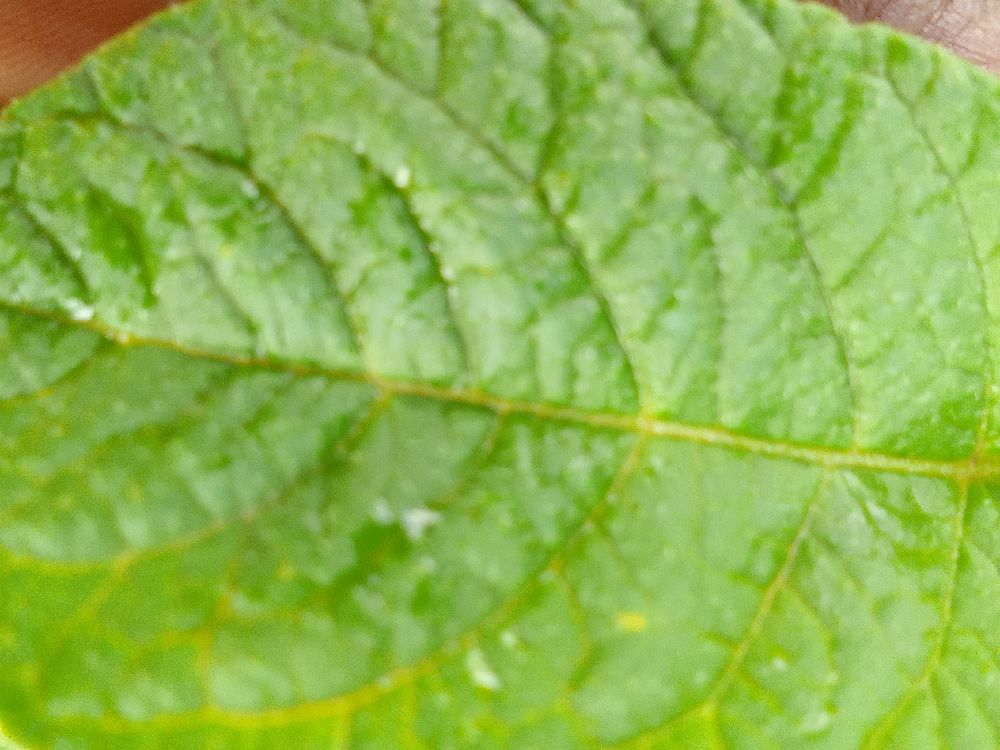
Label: Healthy